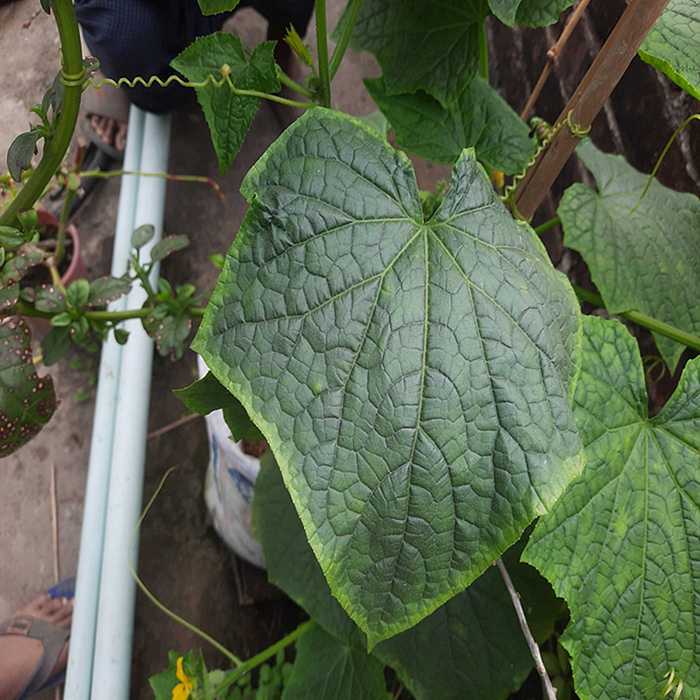
Plant: Cucumber
Label: Fresh leaf